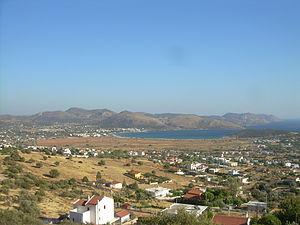
L'Attique est une péninsule et une région historique de Grèce située dans le prolongement du Pinde. Il s'avance dans la mer Égée entre le golfe des îles Petalis à l'est et le golfe Saronique à l'ouest ; son extrémité méridionale est constituée du cap Sounion. Il est bordé au nord par la Béotie et à l'ouest par la Mégaride. Elle correspond approximativement à la périphérie moderne de l'Attique.